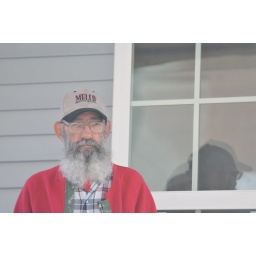
Habitat for Humanity, Louisville, is building its 300th house in Louisville at 3024 W. Madison.